Theatre Jacksonville

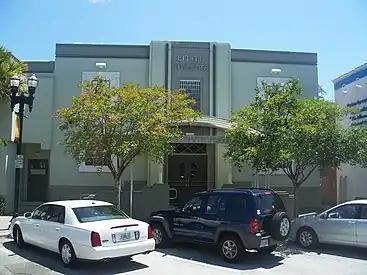

In 1969, because of its recent growth as a performance venue, the Little Theatre of Jacksonville became Theatre Jacksonville. Mayor Hans Tanzler issued a proclamation naming Theatre Jacksonville as Jacksonville's official theater.